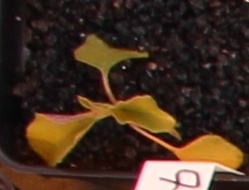
Label: Redroot Pigweed